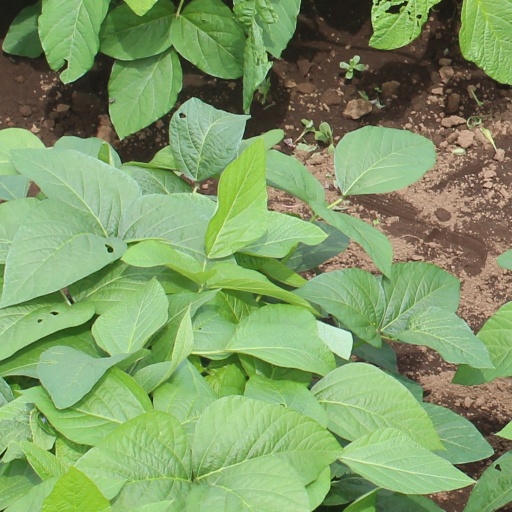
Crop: soybean